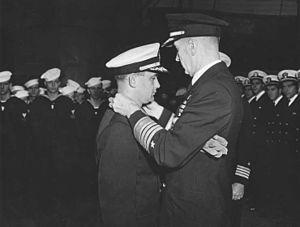
Bruce McCandless est un officier de marine américain distingué par la Medal of Honor pour son héroïsme à bord du USS San Francisco durant la Bataille navale de Guadalcanal le 13 novembre 1942.